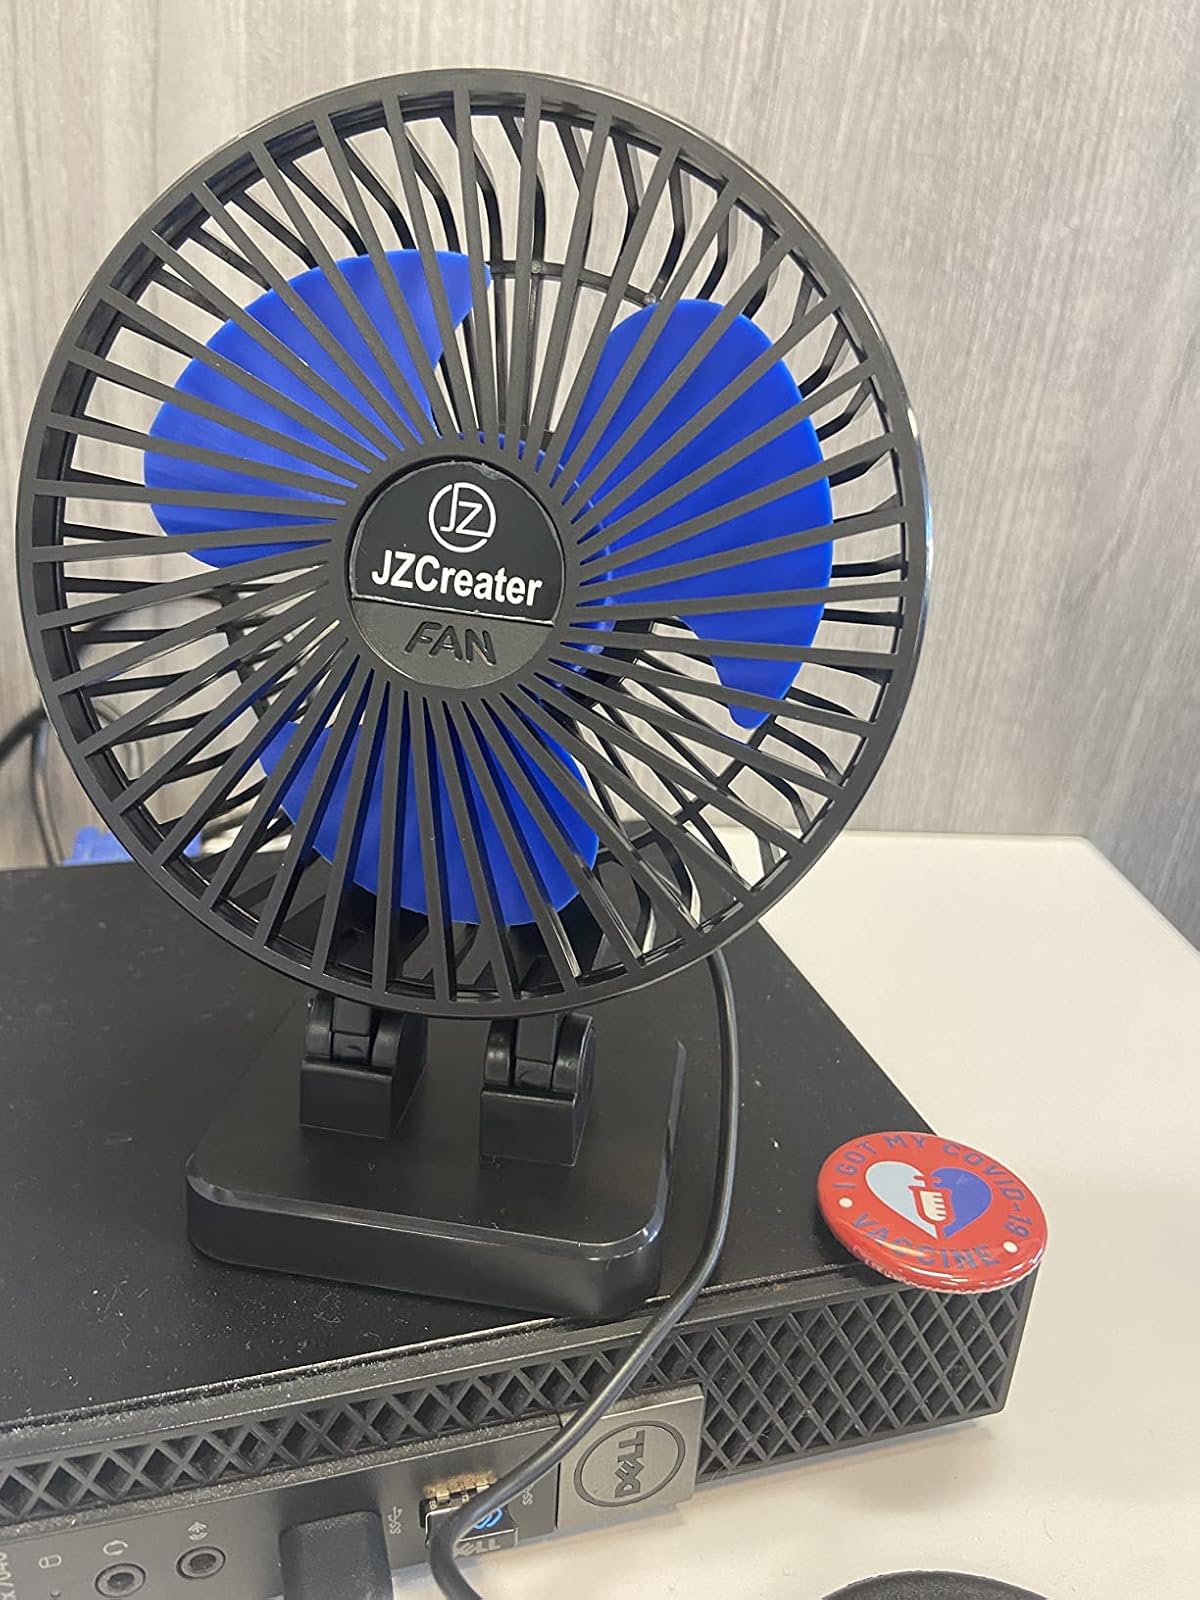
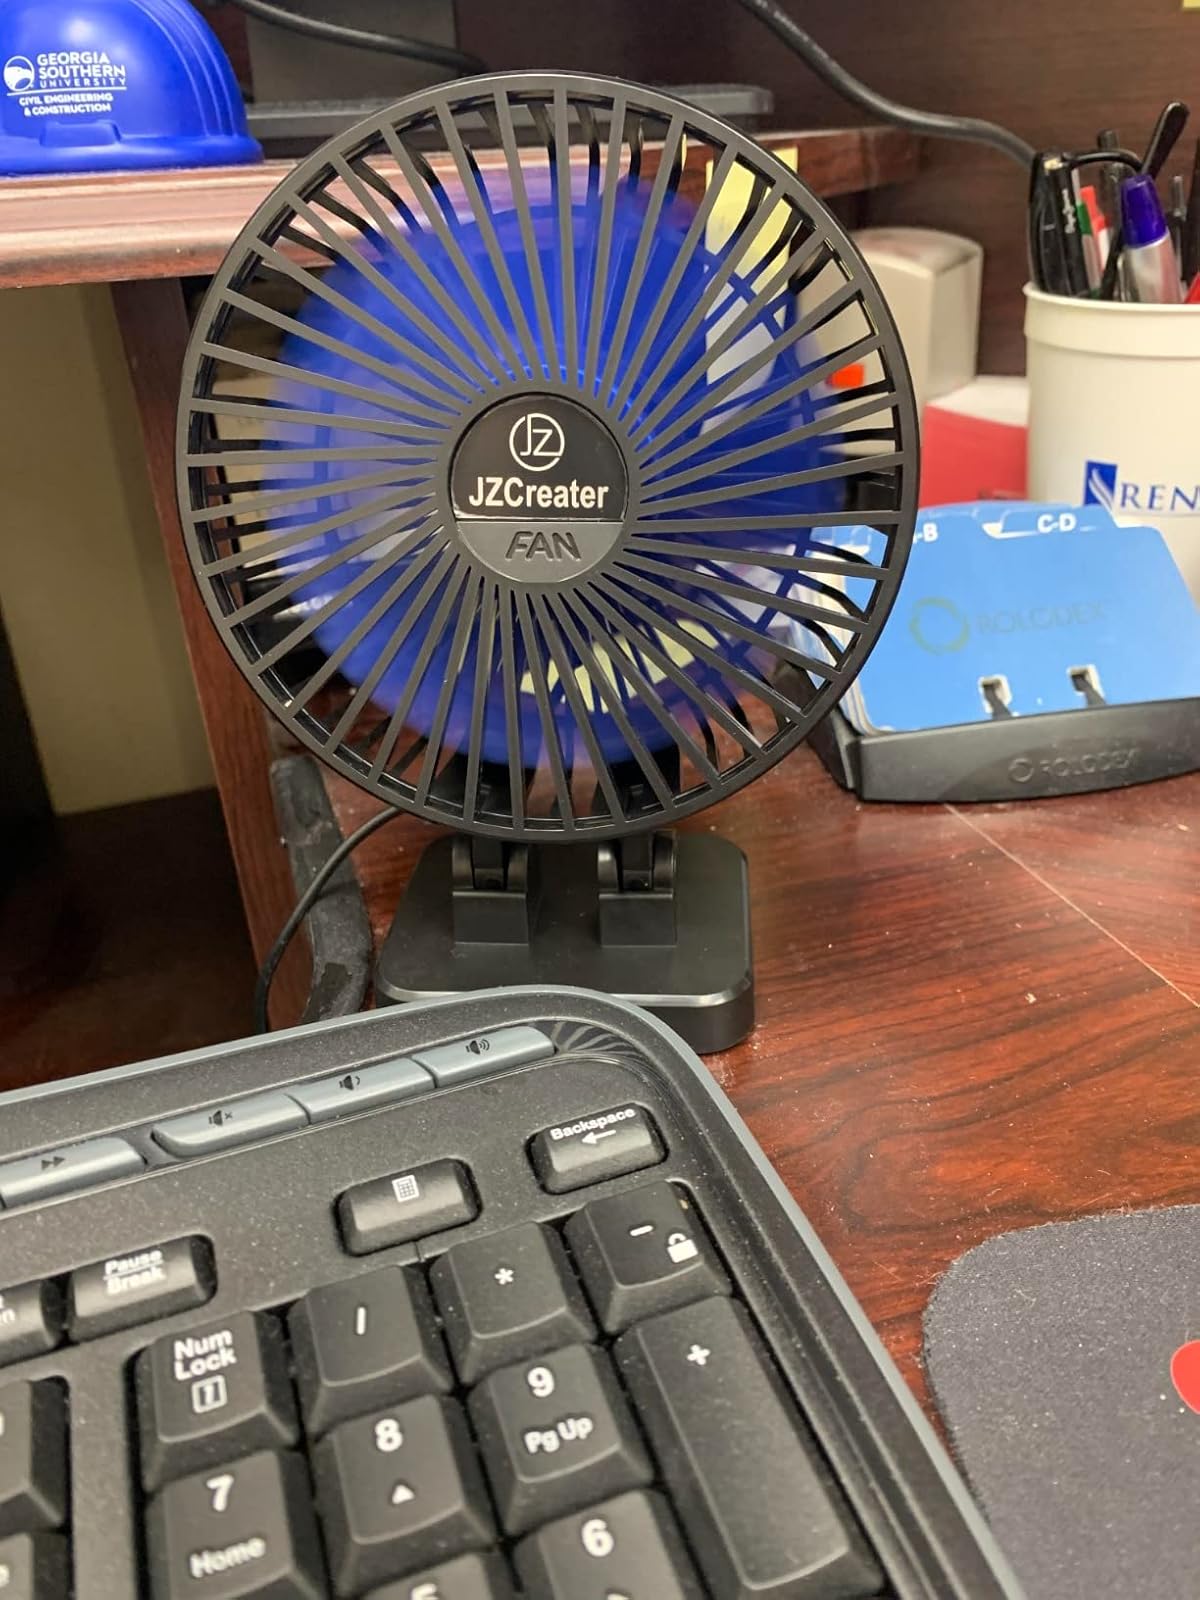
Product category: fan
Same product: yes